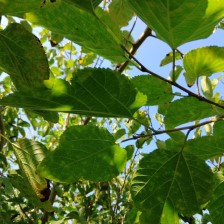
Variety: WhiteKing